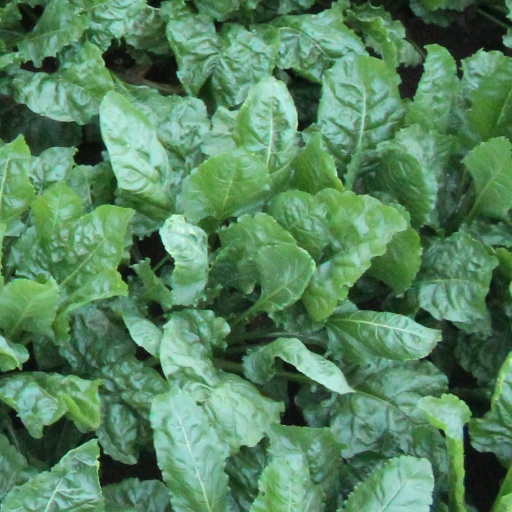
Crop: sugar beet